San Clemente al Laterano

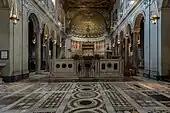
Interior of the second basilica

At some time in the 4th century, the lower level of the industrial building was filled in with dirt and rubble and its second floor remodeled. An apse was built out over part of the domus, whose lowest floor, with the Mithraeum, was also filled in. This "first basilica" is known to have existed in 392, when St. Jerome wrote of the church dedicated to St. Clement, i.e. Pope Clement I, a 1st-century AD Christian convert and previously considered by patrologists and ecclesiastical historians to be identical with Titus Flavius Clemens. Restorations were undertaken in the 9th century and ca 1080–99.